Basmane railway station

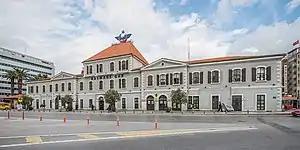
Basmane station building

Basmane railway station is an intercity and regional railway terminal and rapid transit station in İzmir, Turkey. Along with Alsancak station, Basmane is one of two railway terminals in the city. All TCDD Taşımacılık trains terminate at this station, with intercity service to Ankara, Bandırma and Konya as well as regional service to Denizli, Söke, Tire and Ödemiş. The name originated from the Turkish phrase .